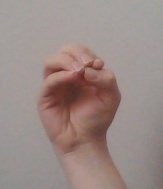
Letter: ha